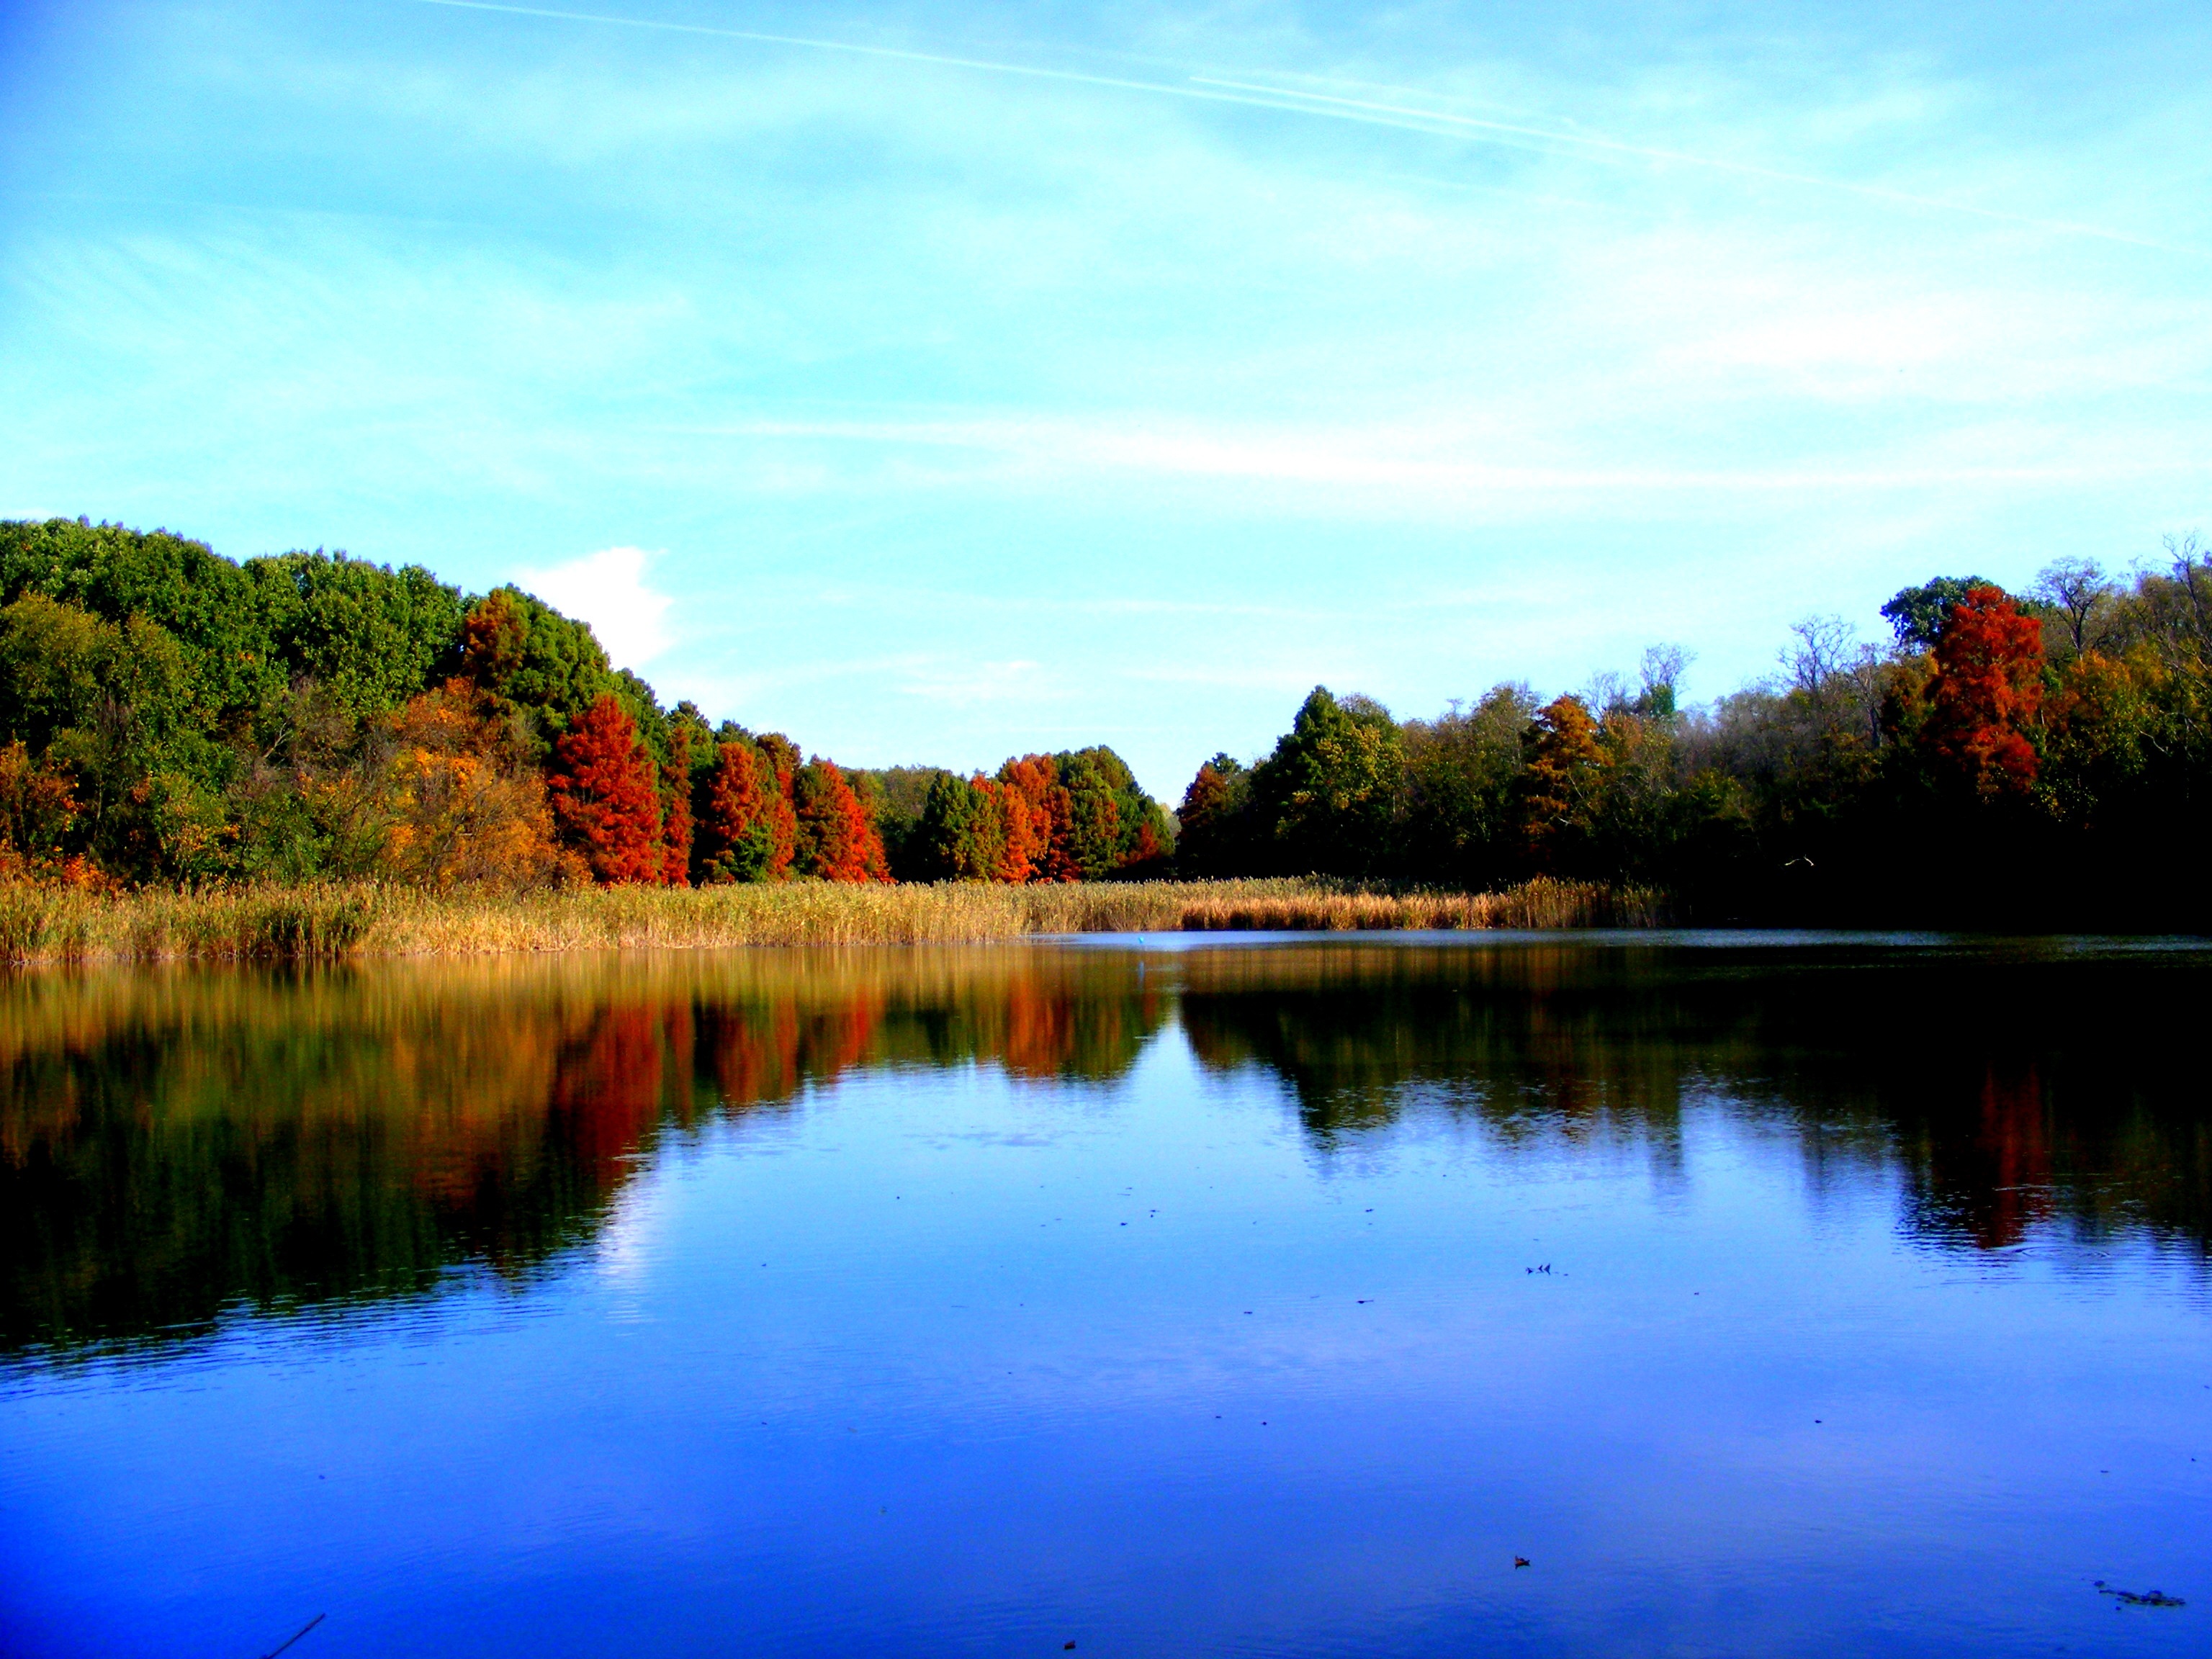
landscape, tree, water, nature, forest, sky, morning, leaf, lake, dawn, river, dusk, pond, evening, reflection, red, autumn, reservoir, body of water, loch, woody plant